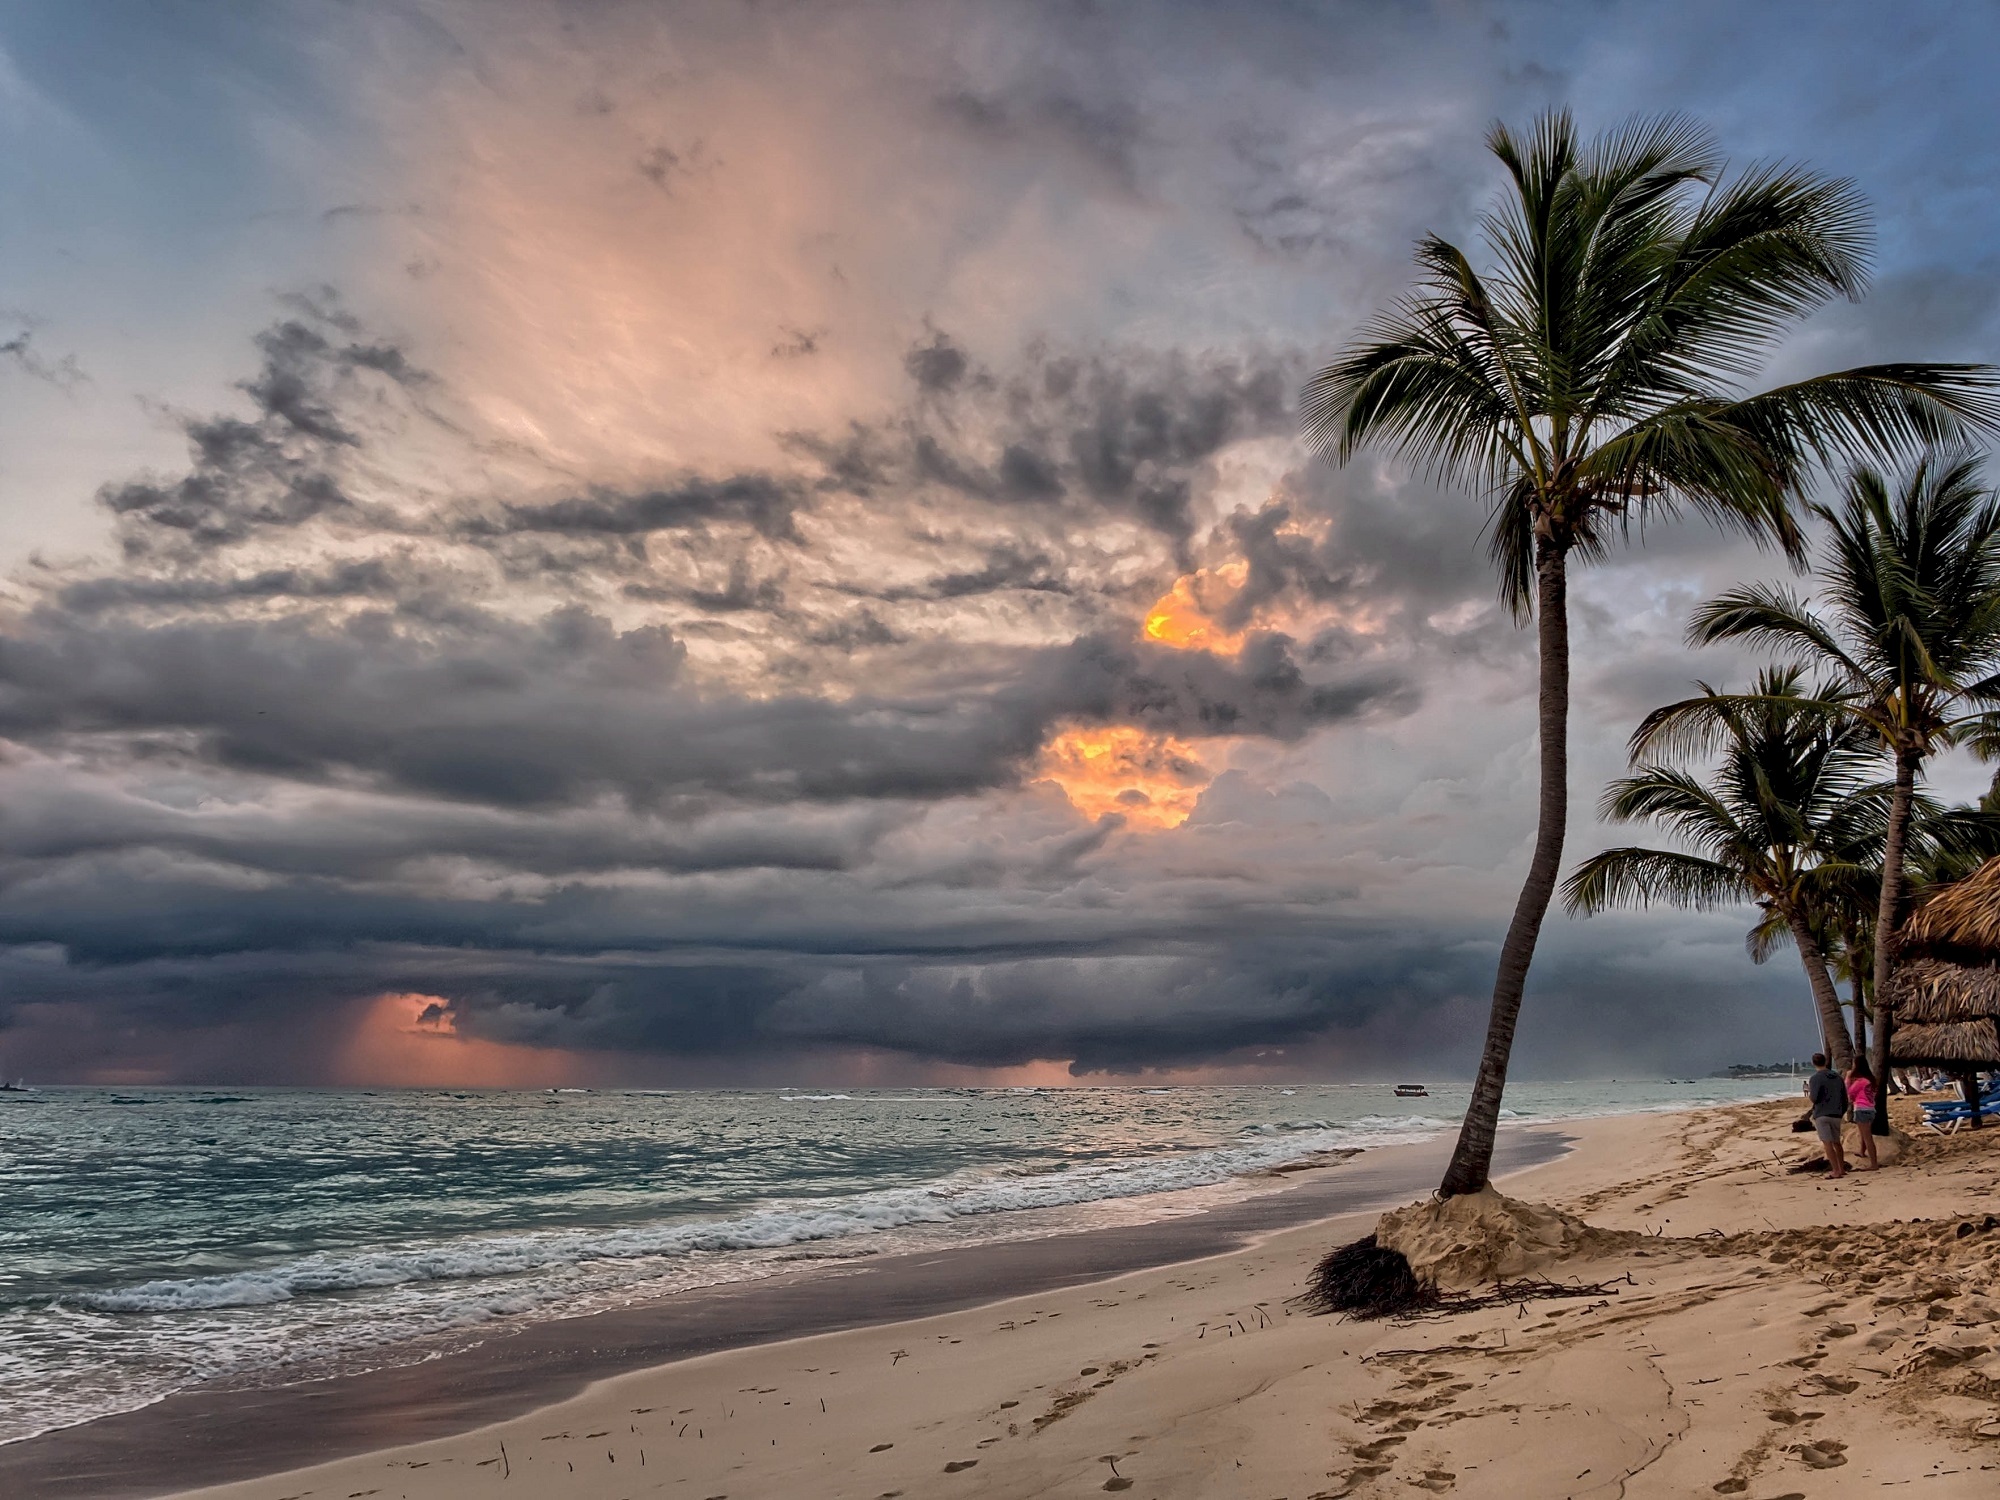
beach, landscape, sea, coast, water, nature, sand, ocean, horizon, cloud, sky, sun, sunrise, sunset, sunlight, morning, shore, wave, dawn, vacation, travel, dusk, seascape, bay, island, body of water, waves, clouds, bavaro, dominican republic, palm trees, cape, tropical beach, wind wave, arecales